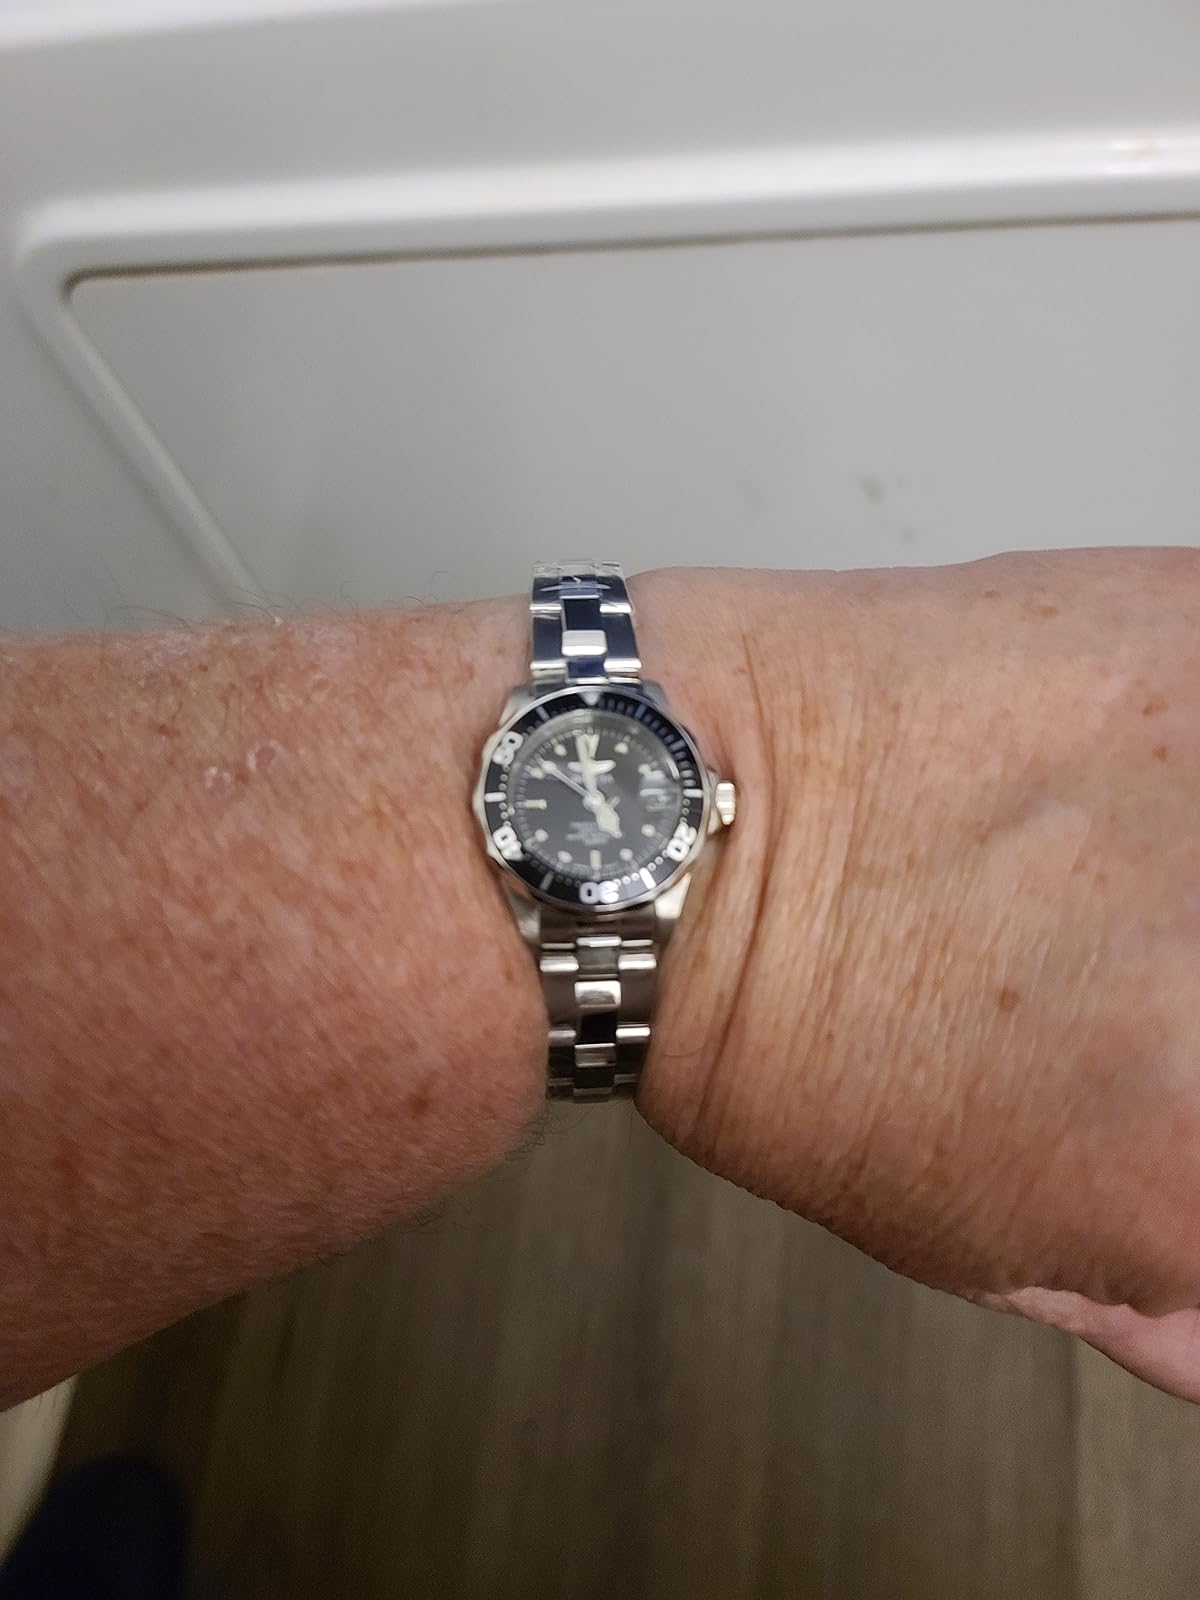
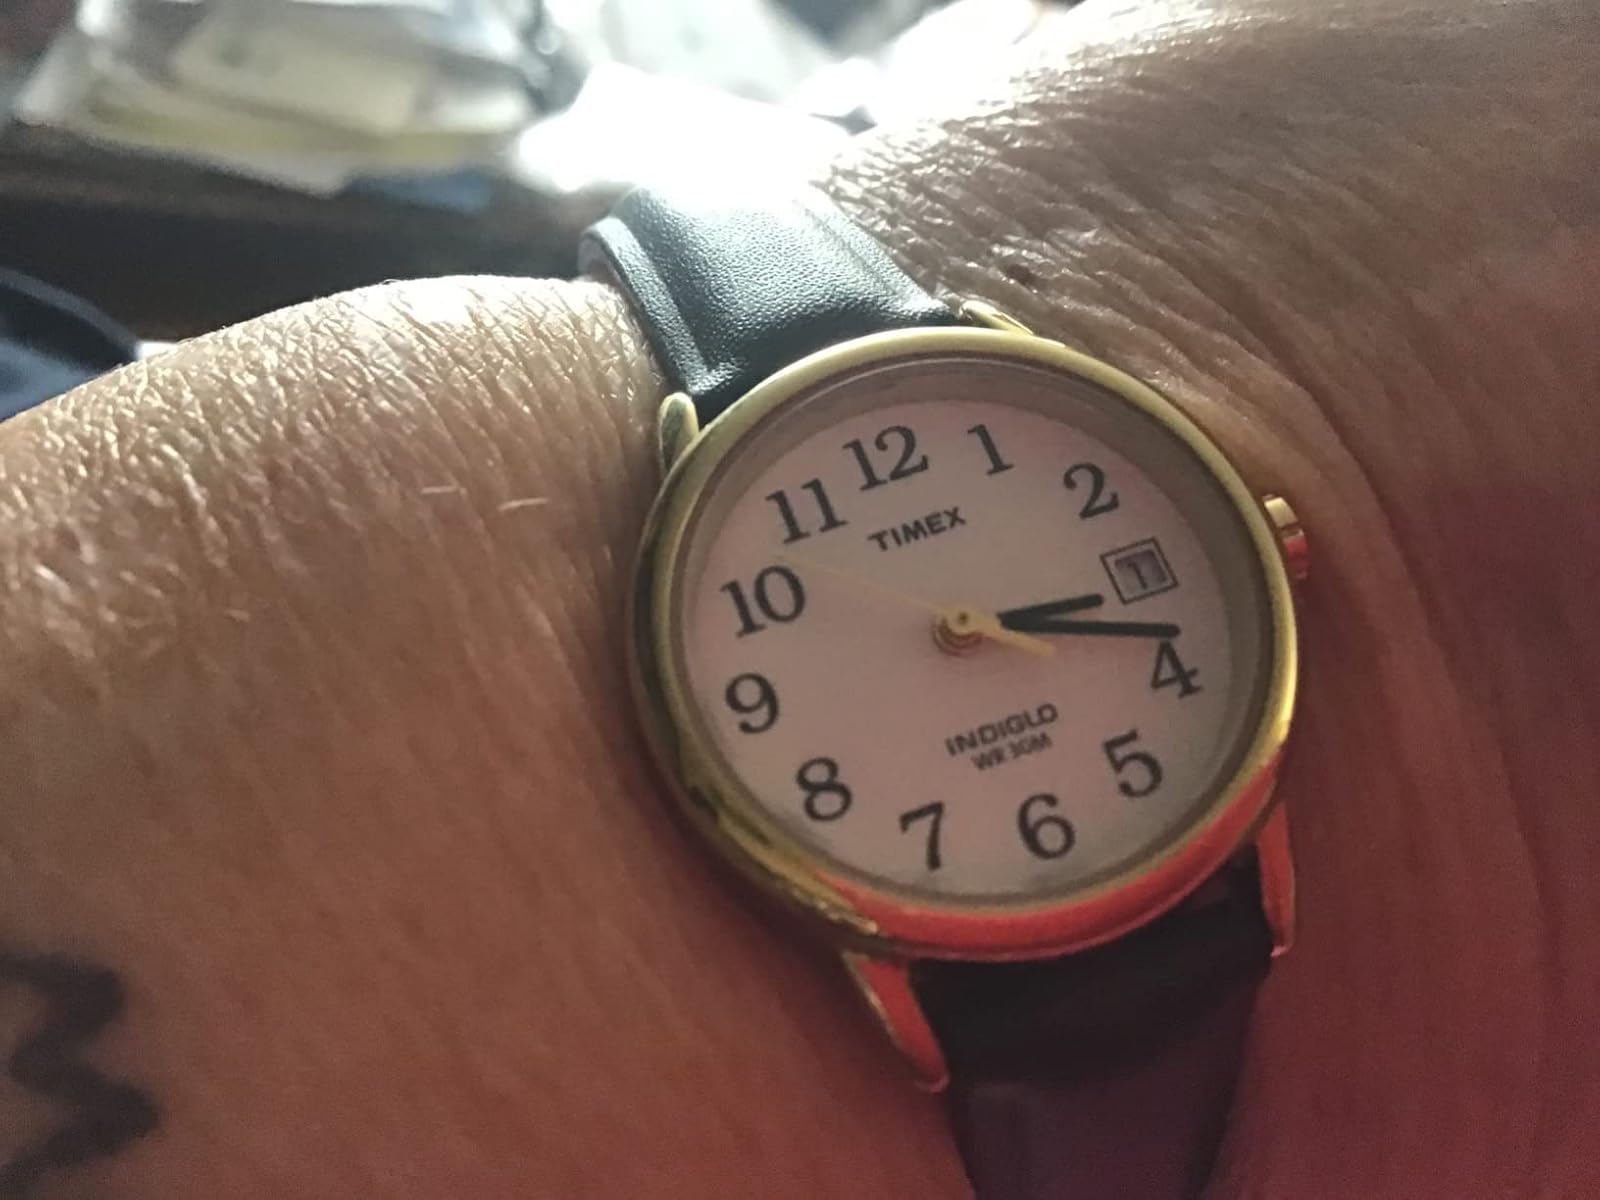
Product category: accessories_watch
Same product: no